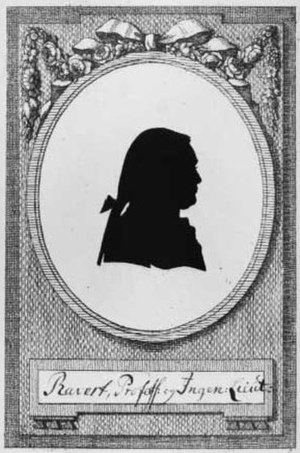
J.H. Rawert
Jørgen Henrik Rawert (16.08.1751-14.07.1823) professor, ingeniørløjtnant, arkitekt
Jørgen Henrich Rawert var en dansk-norsk officer, stadskonduktør og arkitekt. Han var far til tegneren Ole Jørgen Rawert.